Alexander ALX400

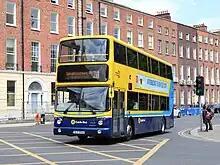
Dublin Bus ALX400 bodied Volvo B7TL in Dublin in 2019

The Alexander ALX400 proved to be a major success with the major operators of the United Kingdom, with large numbers of the buses serving London as well as the rest of the UK. Arriva London took delivery of the first ALX400 in May 1998, numbered DLA1 and built on DAF DB250LF chassis, which was also London's first low-floor double decker. Arriva London went on to order 388 more ALX400s on DAF DB250LF chassis between 1998 and 2005; between 2017 and 2019, DLA1 was restored to as-new condition by Alexander Dennis with the initial intention for display at the London Transport Museum before later being sold into private ownership.